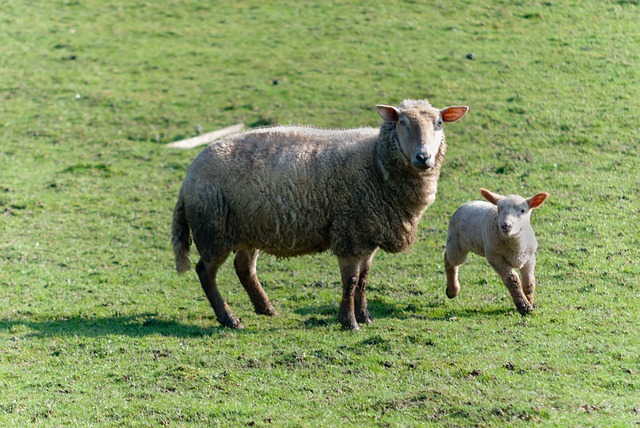
Label: pecora